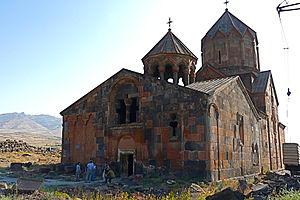
Hovhannavank ou monastère Saint-Jean est un monastère arménien situé dans le marz d'Aragatsotn, à une vingtaine de kilomètres au nord d'Erevan, dans la vallée du Kasakh.
L'Aragatsotn est un marz de l'Arménie situé à l'ouest du pays, dont la capitale est Achtarak. La région est bordée à l'ouest par la Turquie, au nord par le marz de Shirak, au nord-est par celui de Lorri, à l'est par celui de Kotayk, au sud-est par Erevan et enfin au sud par celui d'Armavir.